Mossi people

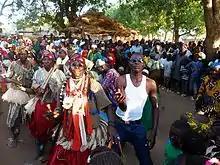
The dance company of Andemtenga in action during the Nakoobo ceremony of the Mossi chief Naaba Zomb Wobgo at Andemtenga, province Kouritenga, Burkina Faso

Ceremonies and celebrations pace the life of Mossi people, with each celebration having its particulars. Through them the community expresses joy or suffering, or simply fulfills duties to the memory of the ancestors.